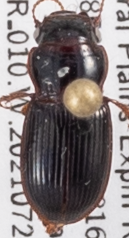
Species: Cratacanthus dubius
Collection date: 2021-07-21
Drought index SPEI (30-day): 1.93
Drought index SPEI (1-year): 0.288
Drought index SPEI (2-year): -0.46